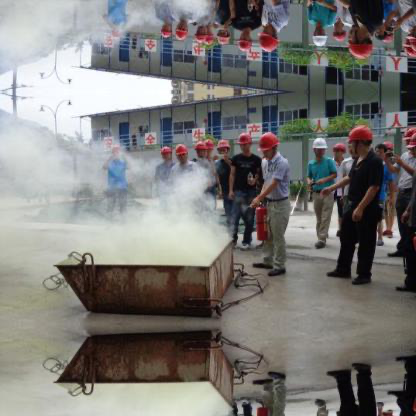
Objects in the image:
label: helmet
label: helmet
label: helmet
label: helmet
label: helmet
label: helmet
label: helmet
label: helmet
label: helmet
label: helmet
label: helmet
label: helmet
label: helmet
label: helmet
label: helmet
label: helmet
label: helmet
label: helmet
label: helmet
label: helmet
label: helmet
label: helmet